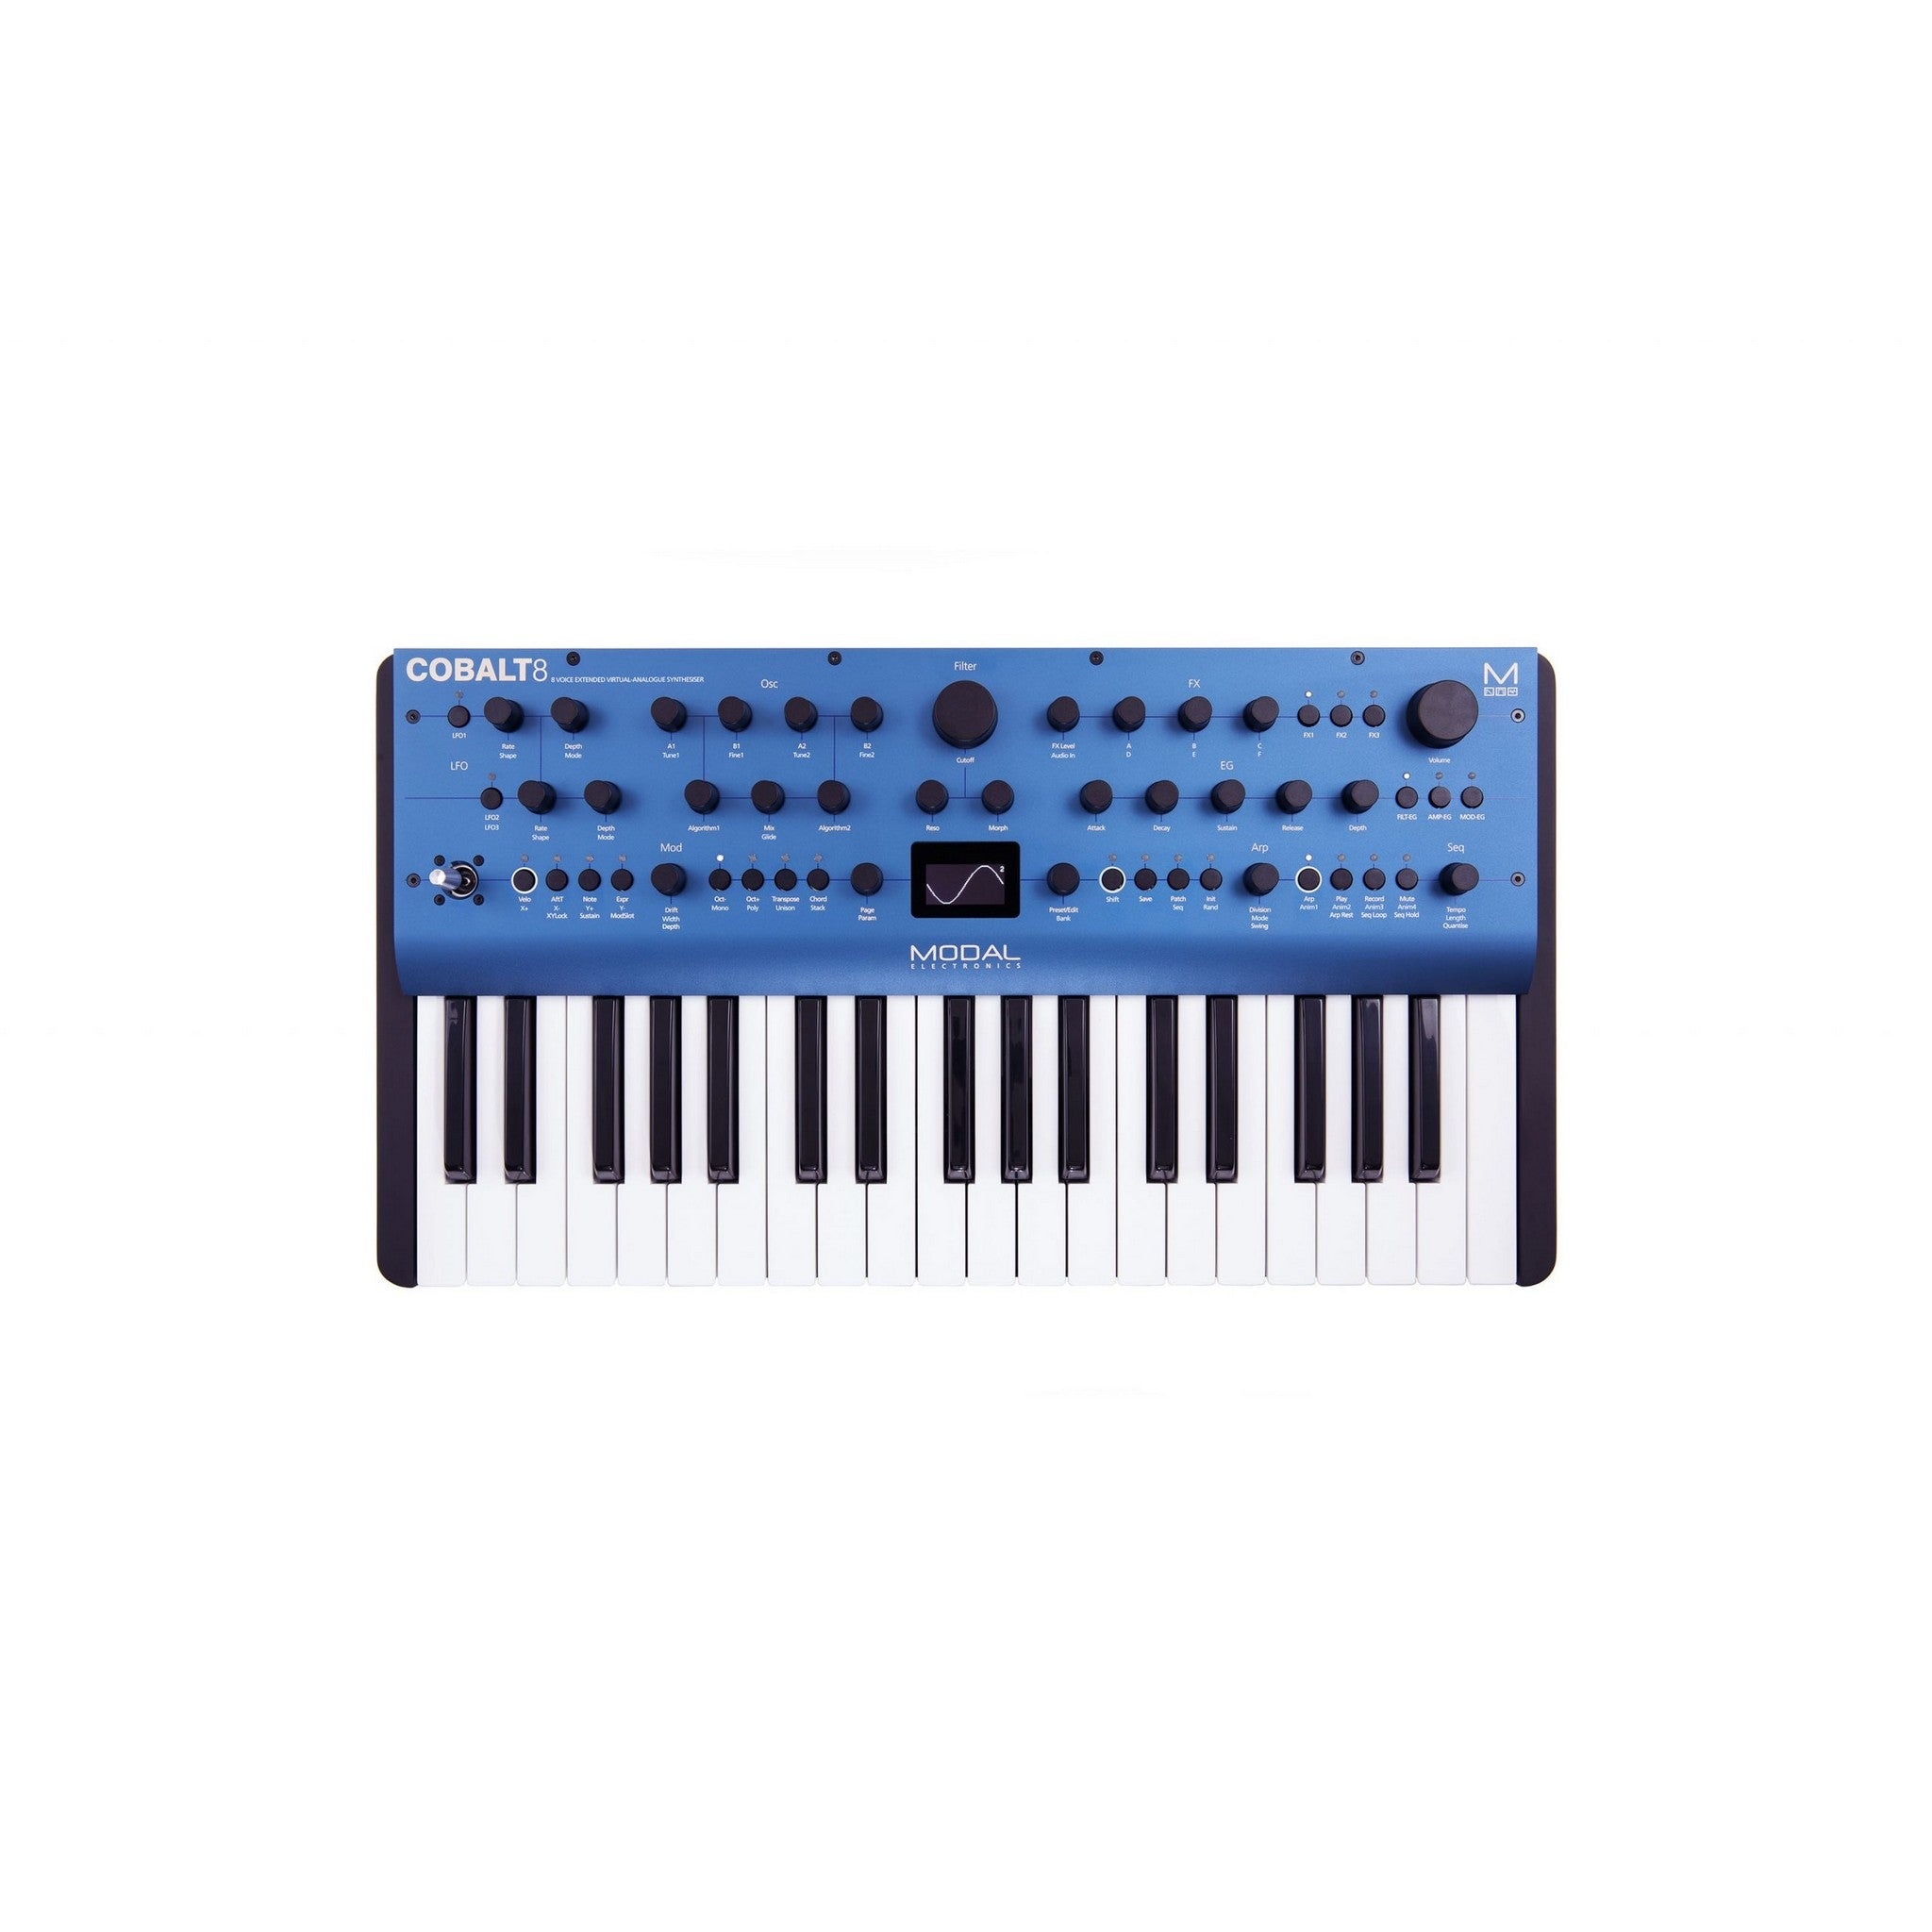
Modal Electronics COBALT8 37-Keys 8-Voice Extended Virtual-Analog Synthesizer
Modal Electronics COBALT8 37-Keys 8-Voice Extended Virtual-Analog Synthesizer Building on the tradition of warm and punchy analogue-style synth sounds, conceived by legendary synthesisers from the past, COBALT8 unlocks the full creative potential of analogue waveforms. This powerful, inspiring instrument reinvents the aesthetics of analogue sounds and invites musicians, producers and sound designers to explore a new era of virtual-analogue synthesiser textures, far beyond the limits of its analogue forefathers. On top of the innovative oscillator engine of COBALT8, we added a massive arsenal of inspiring morphable and static filters. Combined with Modal’s unparalleled modulation options, an inspiring real-time / step sequencer, the energising arpeggiator, the Premium FATAR 37-note keyboard, MPE, studio-quality effects and MODALapp integration, COBALT8 is the perfect synth for everyone who wants a versatile electronic music instrument to play vintage synth sounds and is eager to enter new sound dimensions. Eight true polyphonic voices tempt players to lay out wide string or rich synth pad chords, while a monophonic bass or lead patch, played with 64 oscillators can shake the walls of every stadium. And with the avant-garde sound forming features, every synth enthusiast can refine his performance with sounds that no other synthesiser is able to generate. Analogue Goodness and so much more Two independent oscillator groups with up to 4 oscillators each generate not only powerful virtual-analogue goodness, but like no other synthesiser before, 40 unique complex algorithms like Sync, Ring Modulation, Waveform Morphing, and many more are available to increase the creative options for new-generation synth sounds. Each Algorithm has a simple-to-use pair of controls selected to suit the particular algorithm or character, providing musicians the power of traditionally complex oscillator modulations or processes spontaneously. Filter Extravaganza COBALT8’s filter section contains a wide selection of over 30 different filter types to tastefully tailor the sonic content of the algorithms mix. Our advanced morphable 2-Pole-State Variable Filters and 4-Pole Ladder Filters provide incredible flexibility for unconventional as well as classic synth sounds. Various Lowpass, Bandpass and Highpass Ladder Filters with drive, combinations of traditional filter types with Notch characteristics, and much more unlock even more classic tones and expand COBALT8’s experimental capabilities with the more complex filter outputs to create sounds that no one could imagine before. Shape your sound Three flexible audio-rate (2 x polyphonic) LFOs can be routed to a massive amount of destinations using the modulation matrix and sync to internal or external tempo. Three dedicated envelopes for the filter, amp and modulation allow excessive control over dynamics and expression. Switchable envelope types provide greater options to tailor the envelopes for specific sound purposes. COBALT8’s sophisticated 12-slot modulation matrix supports easy assignments of complex modulation routes to keep the sound evolving. Four common modulation routings are pre-set here to free up space for more exciting ideas. Next generation Sequencer and Arp The integrated 512-note Realtime / Step Sequencer with four powerful Animation Lanes invites to compose massive and complex melodic patterns. The polyphonic 64-note step sequencer mode enables easy step input for note and animation values. Multiple sequencer trigger modes coupled with the powerful onboard arpeggiator (programmable up to 32 steps) and performance features such as Chord Hold, Inversions, Transpose, Sustain Latch. It’s about playing Professional keyboard players will love COBALT8’s rugged steel and aluminium chassis and the premium FATAR 37-note full-size key bed. The keys support channel aftertouch and deliver smooth action to express powerful playing performances. For direct access of the parameters, COBALT8 features 29 endless knobs, 24 buttons and an X/Y joystick for pitch or modulation, and MPE support offers new ways of creative expression for sophisticated performers. Filter Extravaganza Reshape your sounds completely with the onboard stereo effects engine. COBALT8 comes with a 3-slot FX engine with in-depth FX programming. To polish the sound, a total of 26 FX algorithms add character and depth, including rich Reverbs, warm Chorus effects, swirling Phasers and Flangers, Tremolo, LoFi, Rotary, wide Delays, Equaliser, Compressor and more. Looking to connect Set to be played in any synth environment, COBALT8 comes with all physical connections required. Control the synth using USB, monitor with headphones or using the dedicated line outputs, sync with external gear using the full-size MIDI in and out or the 3.5 mm Sync in or outputs and take control of your sound using the built-in Sustain and Expression inputs. By poly-chaining any two COBALT8 devices, the amount of voices is easily doubled to 16 voices and 128 oscillators. Access all Areas There is plenty of room to store patch, effects and sequence creations. Out of the box, 300 of the total 500 patches are filled with factory patch banks, carefully programmed by some of the most accomplished sound designers of the world. One hundred customised effects configurations and sequences can be stored as well to be applied to any sound while performing. Our Modal Patch library hosts hundreds of sound banks and individual sounds, spanning from classic synth tones from the past to new contemporary textures. All sound banks in our library are available for free and can be easily imported through our free MODALapp. Key Features Play rich analogue-style sounds driven by COBALT8’s Extended Virtual-Analogue Synthesis, combining traditional technology with modern synth features Create your own signature sounds by harnessing the power of COBALT8’s unique waveform architecture with 40 complex sophisticated algorithms and Modal’s incedible Filter section Bring performance to a new level with MPE support, the integrated 512-note Realtime/Step Sequencer, 32-step programmable Arpeggiator and powerful Animation Lanes Express yourself with the class-leading 37-note key bed with aftertouch, built into a road-ready aluminium enclosure Integrate COBALT8 into your production and live performances with the full-size MIDI connections and the 3.5mm Sync Ins and Outs Access all synthesiser functions and update COBALT8 via the free MODALapp, available on macOS, Windows, iOS, iPadOS, Android and AU/VST3 Technical Specifications Polyphony True 8 voice polyphonic MPE Supports MPE-compatible MIDI controllers, allowing you to apply polyphonic control and expression to individual notes Oscillators 64 high-resolution virtual-analogue oscillators, up to 8 per voice Two independent and self-contained oscillator groups with sine, pulse, triangle, sawtooth waveforms, 40 different algorithms including: complex analogue synthesis techniques, built-in crossmodulation (SYNC, RM, and many more), PWM, smooth morphing between VA waves, bit crushing, filtered noise. Extended Oscillator Drift Algorithms VA Sweep: Sweep through sine, triangle, saw, square, pulse (with pulse width) (A), ability to detune the oscillators (or snap to musical intervals) using spread (B) VA Crushed: Sweep through sine, triangle and saw shapes (A) with real-time control over bit crushing (B) Spread Saw: Spread mode with increased oscillator count, ability to blend between the fundamental and detuned oscillators (A) and more comprehensive spread (B) options (e.g oct up + detuned) Spread Square: Spread mode with increased oscillator count, ability to blend between the fundamental and detuned oscillators (A) and more comprehensive spread (B) options (e.g oct up + detuned) Spread Triangle: Spread mode with increased oscillator count, ability to blend between the fundamental and detuned oscillators (A) and more comprehensive spread (B)options (e.g oct up + detuned) PWM: Classic Pulse Width Modulation with width control (A) and ability to detune the oscillators using spread (B) PWM Dual: PWM mode where as the width control (A) changes, the pulse width increases in the first cycle of the wave and decreases in the second cycle. Oscillators can be detuned using the spread (B) control PWM Triangle / Square: Alternating triangle and square waves with control over the width of the triangle portion (A) and an asymmetry control (B) that allows every second cycle to have a different triangle width (inverse) to the first PWM Saw Eraser: Wave with both a saw and PWM portion, with control over the ratio between the two portions (A) and the width of the PWM portion (B) relative to parameter A PWM Triangle Pinch: Triangle wave with pulse width modulation (A) and an asymmetry control (B) which allows every second cycle of the wave to have a different width to the first (can be wider or narrower) Hard Sync Saw: Classic hard sync with un-quantised ratio (A) that can be blended with a sub oscillator (B) one octave below the fundamental Hard Sync Square: Classic hard sync with un-quantised ratio (A) that can be blended with a sub oscillator (B) one octave below the fundamental Hard Sync Triangle: Classic hard sync with un-quantised ratio (A) that can be blended with a sub oscillator (B) one octave below the fundamental Fractal Saw: Complex sync with un-quantised control over ratio (A) and and an asymmetry control (B) that allows every second cycle of the wave to have a different sync ratio to the first Fractal Square: Complex sync with un-quantised control over ratio (A) and and an asymmetry control (B) that allows every second cycle of the wave to have a different sync ratio to the first Fractal Triangle: Complex sync with un-quantised control over ratio (A) and and an asymmetry control (B) that allows every second cycle of the wave to have a different sync ratio to the first Reverse Saw: Periodically reverses the direction of the waveform and changes the playback rate (A), asymmetry control (B) changes the period length (I.e the switch point within a cycle) Reverse Square: Periodically reverses the direction of the waveform and changes the playback rate (A), asymmetry control (B) changes the period length (I.e the switch point within a cycle) Reverse Triangle: Periodically reverses the direction of the waveform and changes the playback rate (A), asymmetry control (B) changes the period length (I.e the switch point within a cycle) Window Amp Sync: Applies amplitude modulation to a sine wave using a hard synced waveform. Features an un-quantised sync ratio control (A) and the ability to morph between multiple window shapes (B) Metal Saw: Creates ring modulation/amplitude modulation like effects by syncing a waveform to two separate signals, one at the base rate and one at the sync rate. Features un-quantised control over sync rate (A) and ability to balance between the base wave and the modulated signal (B) Metal Square: Creates ring modulation/amplitude modulation like effects by syncing a waveform to two separate signals, one at the base rate and one at the sync rate. Features un-quantised control over sync rate (A) and ability to balance between the base wave and the modulated signal (B) Metal Triangle: Creates ring modulation/amplitude modulation like effects by syncing a waveform to two separate signals, one at the base rate and one at the sync rate. Features un-quantised control over sync rate (A) and ability to balance between the base wave and the modulated signal (B) Ring Mod Saw: Ring mod applied to two saw waves, with quantised ratio control (A) that snaps through a series of useful ratios, and a fine control (B), which cross-fades between these ratios allowing precise control across the whole range Ring Mod Square: Ring mod applied to two square waves, with quantised ratio control (A) that snaps through a series of useful ratios, and a fine control (B), which cross-fades between these ratios allowing precise control across the whole range Ring Mod Triangle: Ring mod applied to two triangle waves, with quantised ratio control (A) that snaps through a series of useful ratios, and a fine control (B), which cross-fades between these ratios allowing precise control across the whole range Ring Mod Triangle / Square: Ring mod applied to a triangle and a square wave, with quantised ratio control (A) that snaps through a series of useful ratios, and a fine control (B), which cross-fades between these ratios allowing precise control across the whole range Ring Mod Saw / Square: Ring mod applied to a saw and square wave, with quantised ratio control (A) that snaps through a series of useful ratios, and a fine control (B), which cross-fades between these ratios allowing precise control across the whole range Ring Mod Saw / Triangle: Ring mod applied to a saw and triangle wave, with quantised ratio control (A) that snaps through a series of useful ratios, and a fine control (B), which cross-fades between these ratios allowing precise control across the whole range Chaos Saw: Un-quantised ring modulation (A) combined with randomisation (B) Chaos Square: Un-quantised ring modulation (A) combined with randomisation (B) Chaos Triangle: Un-quantised ring modulation (A) combined with randomisation (B) Fold Triangle: Triangle wave-folding (A) with DC offset (B) Filtered Noise: Noise generator combined with a morphable filter with full control over Cutoff (A) and Morph (B) NEW - FM Saw:Square: Frequency Modulation using a Sawtooth as the carrier and a Square as the modulator with full control over FM Depth (A) and Modulator Frequency Ratio (B) NEW - FM Square:Square: Frequency Modulation using a Square as both the carrier and modulator with full control over FM Depth (A) and Modulator Frequency Ratio (B) NEW - FM Tri:Square: Frequency Modulation using a Triangle as the carrier and a Square as the modulator with full control over FM Depth (A) and Modulator Frequency Ratio (B) NEW - Noise AM Saw: Sawtooth Wave amplitude modulated by a filtered noise source with full control over AM Depth (A) and Noise filter cutoff (B) NEW - Noise AM Square: Square Wave amplitude modulated by a filtered noise source with full control over AM Depth (A) and Noise filter cutoff (B) NEW - Noise AM Tri: Triangle Wave amplitude modulated by a filtered noise source with full control over AM Depth (A) and Noise filter cutoff (B) Filter 31 resonant Filter types including morphable and static filters Cutoff Scaling with three distinctive modes Filter Types 4-Pole Morphable Lowpass Ladder Filter Balanced 4-Pole Morphable Lowpass Ladder Filter Morphable Phasing Filter Morphable Notch Filter State Variable Filter with BP State Variable Filter with Notch 4 pole Lowpass Ladder (with drive) 3 pole Lowpass Ladder (with drive) 2 pole Lowpass Ladder (with drive) 1 pole Lowpass Ladder (with drive) 4 pole Highpass Ladder (with drive) 3 pole Highpass Ladder (with drive) 2 pole Highpass Ladder (with drive) 1 pole Highpass Ladder (with drive) 4 pole bandpass Ladder (12dB Lp /12dB Hp) (with drive) 2 pole Bandpass Ladder (6dB Lp / 6dB Hp) (with drive) 3 pole Bandpass Ladder (6dB Lp / 12dB Hp) (with drive) 3 pole Bandpass Ladder (12dB Lp / 6dB Hp) (with drive) 4 pole Bandpass Ladder (6dB Lp / 18dB Hp) (with drive) 4 pole Bandpass Ladder (18dB Lp / 6dB Hp) (with drive) Notch Ladder (with drive) Notch Ladder Alt (with drive) Lowpass Ladder with Notch (with drive) Lowpass Ladder with Notch Alt (with drive) - notch closes with resonance Lowpass Ladder with Notch and Resonance (with drive) Bandpass Ladder with Notch (with drive) - notch closes with resonance Bandpass Ladder with Notch and Resonance (with drive) Phaser Ladder (with drive) Highpass Ladder with Notch (with drive) - notch closes with resonance Highpass Ladder with Notch and Resonance (with drive) Peaking Filter (with drive) Modulation Three dedicated envelope generators for AMP, MOD and FILTER that can be accessed independently or all three simultaneously including negative (reverse) versions for MOD and FILTER ENVs Three audio-rate LFO’s with tempo sync (two poly, one global) with seven different shapes Eight assignable modulation slots and four additional fixed modulation routings for common assignments with 12 modulation sources and 55 modulation destinations Sequencer and Arpeggiator Polyphonic Real-time sequencer with 512 notes and four recordable/editable parameter animations (Delay FX, LFO’s, sequencer and arpeggiator can be either clocked internally or externally) Polyphonic Step Sequencer with 64 steps, 8 notes per step, 4 lanes of Parameter-Lock style animation, Step Input mode, multiple playback modes including gate modes and rest function Built-In sophisticated programmable arpeggiator of 32 steps with rest capability with up to 2048 steps before repeating FX Three incredibly powerful independent and user-configurable stereo FX engines for 26 Effects algorithms, incl. Drive, Chorus, Phaser, Flanger, Tremolo, LoFi, Rotary, Stereo Delay, Ping-Pong Delay, X-Over Delay and Reverb. User Memory 500 patch memories, all fully editable and ships with 300 factory programs 100 sequencer presets that can be linked to any patch for quickly loading arrangements 100 FX presets 8 Quick Recall slots accessible from the panel for quickly loading your favourite patches Controls and Performance Premium FATAR 37-key Keyboard with velocity and channel aftertouch 29 endless encoders, 24 buttons 4-axis joystick that can be assigned to a huge range of modulation destinations and virtually ‘locked’ when desired Multiple keyboard modes, Mono, Poly, Unison 2, unison 4, unison 8, Stack 2 and Stack 4 Glide/Portamento with both legato and staccato modes Chord Invert control to easily create chord inversions and variations Inputs and Outputs 6.35 mm / 1/4” TS dual-mono line outputs 6.35 mm / 1/4” TRS headphone output 3.5 mm / 1/8” TRS stereo audio input MIDI DIN In and Out 3.5 mm / 1/8” TS Analogue clock sync In and Out Class compliant MIDI over USB connection 6.35 mm / 1/4” TRS expression pedal input 6.35 mm / 1/4” TS sustain pedal input Enclosure and Display Road-ready steel and aluminium enclosure with economical stained bamboo end cheeks 1.54-inch large OLED display for instant visual feedback at all times of playing/editing Power Power: DC-9.0V - 1.5A centre-positive Editor Software Free MODALapp software editor available for macOS, Windows, iOS and Android MODALapp can also be run within your Digital Audio Workstation (DAW), with VST3 and AU versions available General Dimensions (L x W x H): 555 x 300 x 100 mm / 21.9” x 11.8” x 4” Weight: 5.60 kg / 12.4 lbs
Brand: Modal Electronics
Category: Arts & Entertainment > Hobbies & Creative Arts > Musical Instruments > Electronic Musical Instruments > Sound Synthesizers > Virtual Analog Synthesizers